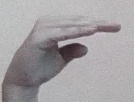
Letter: jeem